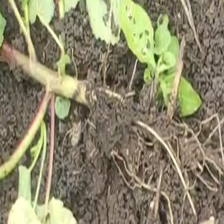
Weed species: Little_Mallow(Malva parviflora)